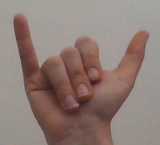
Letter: ya